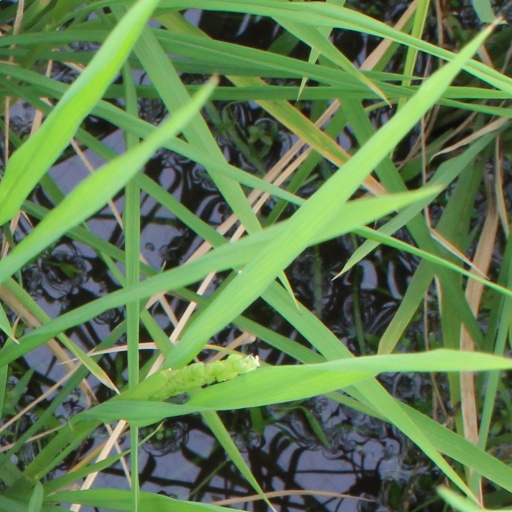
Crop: rice